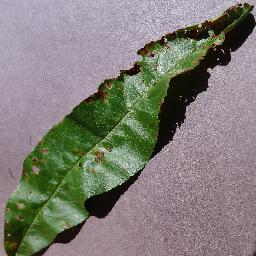
Label: Peach___Bacterial_spot